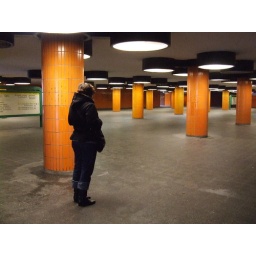
loni in orange underground Berlin train station